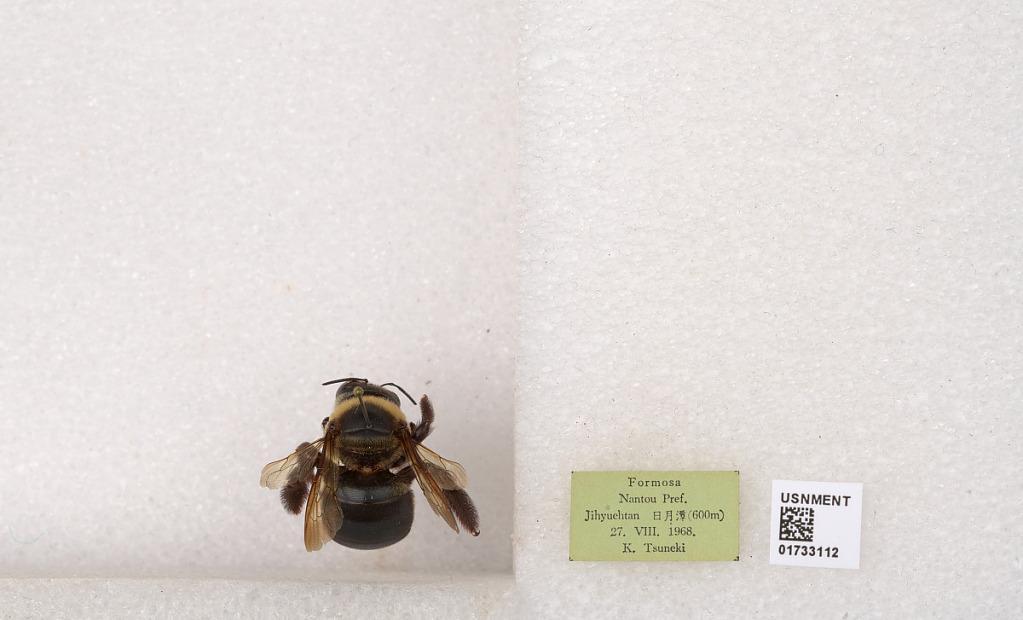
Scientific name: Xylocopa (Zonohirsuta) dejeanii dejeanii (Lepeletier)
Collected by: K. Tsuneki
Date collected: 1968-8-27
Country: Taiwan
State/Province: Taiwan
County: Nantou
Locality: Formosa, Jihyuehtan
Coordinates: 23.4858, 120.084